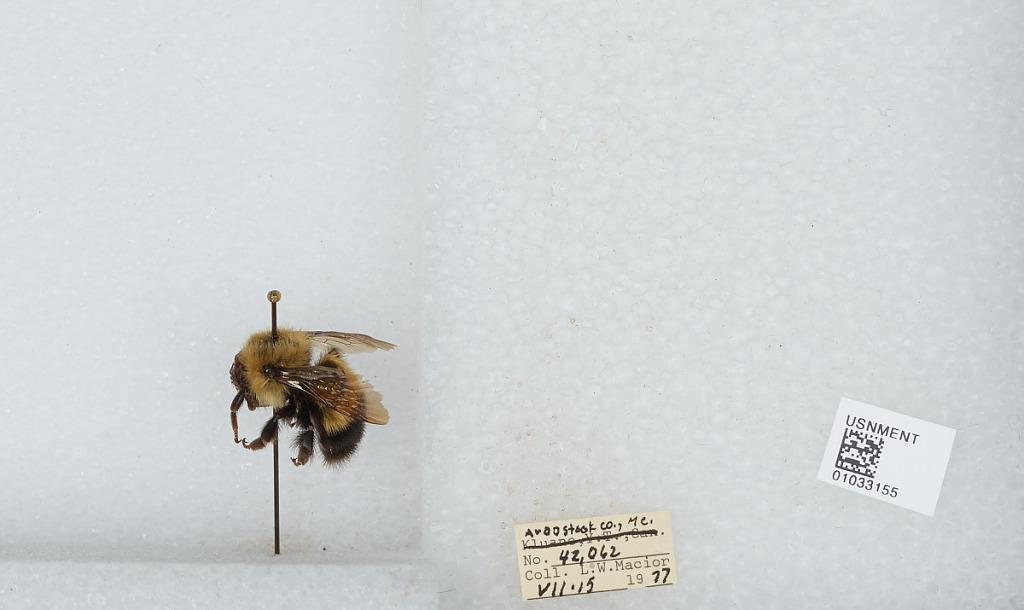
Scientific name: Bombus (Pyrobombus) vagans vagans Smith
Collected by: L. Macior
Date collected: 1977-7-15
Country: United States
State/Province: Maine
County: Aroostook
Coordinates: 46.65, -68.58